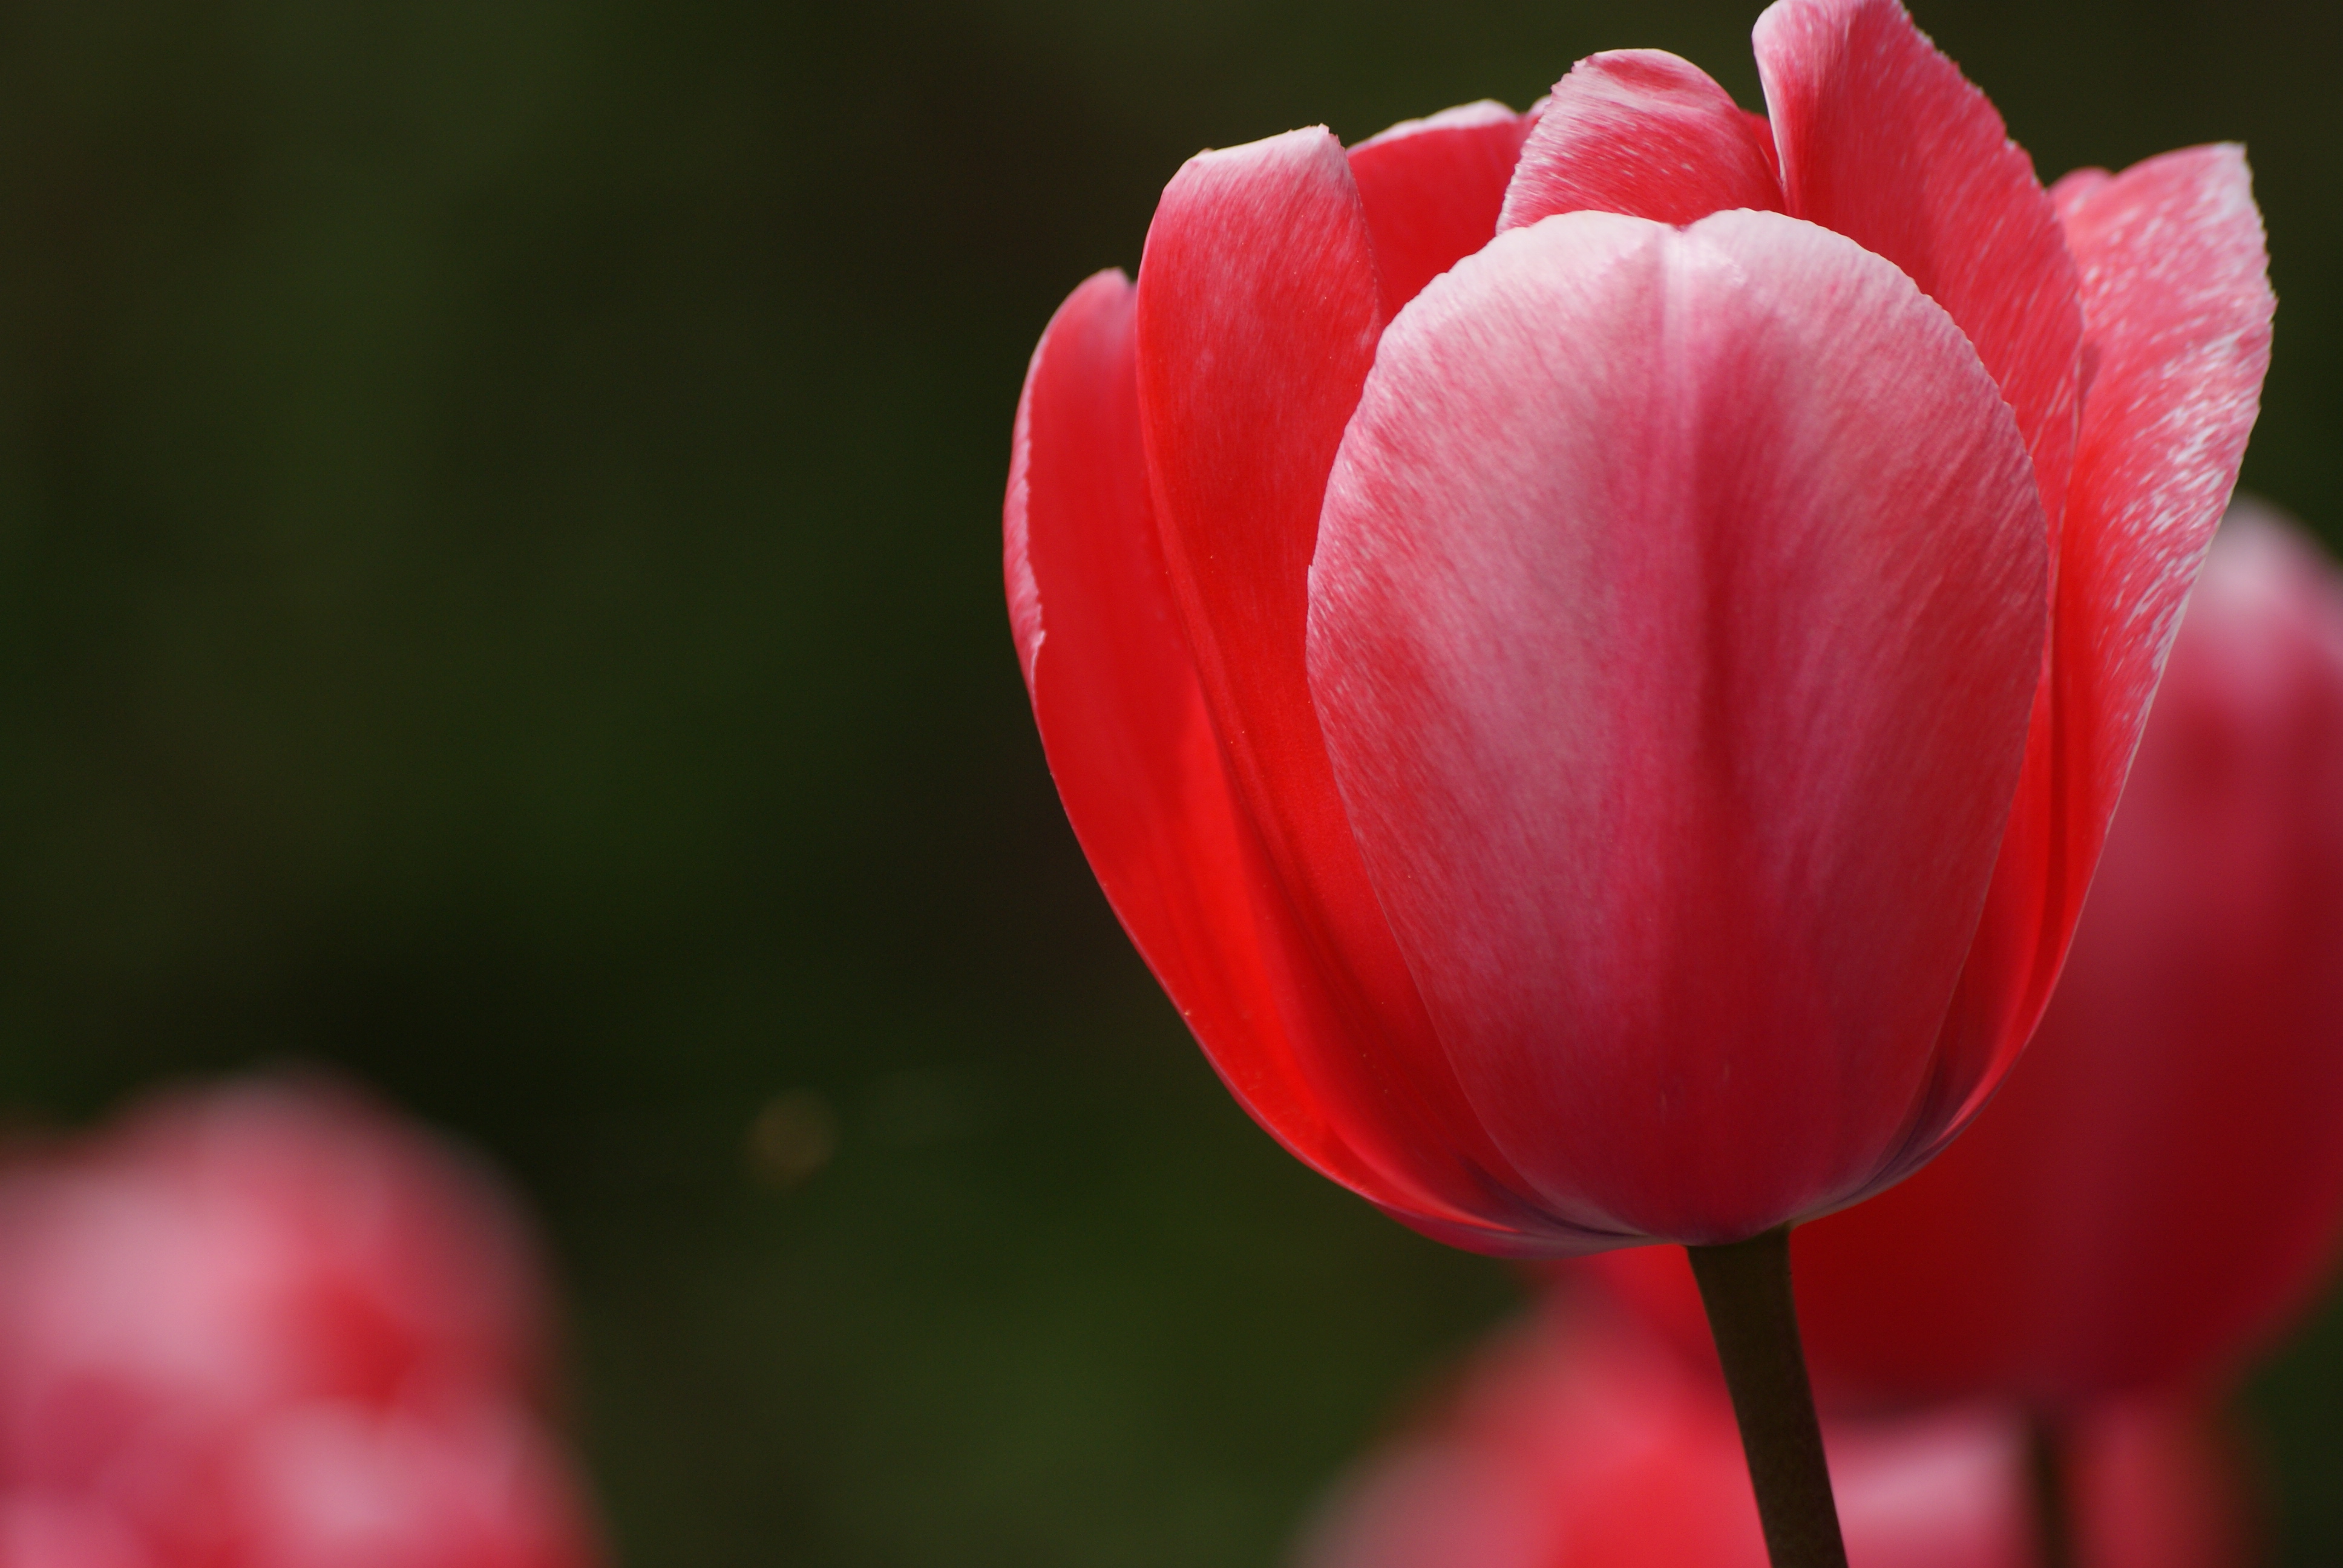
plant, flower, petal, tulip, spring, red, flowers, publicdomain, pretty, tulips, blooms, macro photography, flowering plant, plant stem, land plant